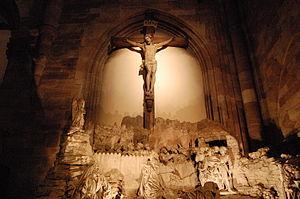
Nicolas Roeder est un mécène de Strasbourg qui mourut dans cette ville en 1510. On lui doit notamment le vaste Mont des Oliviers de la cathédrale de Strasbourg. Lui-même est représenté en transi sur sa dalle funéraire à l'église Saint-Thomas de Strasbourg.